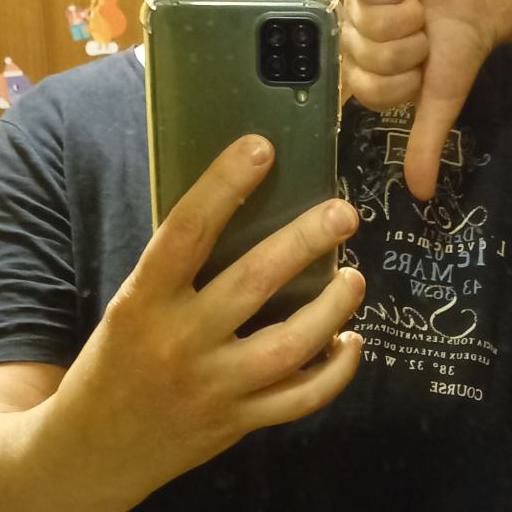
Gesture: no_gesture